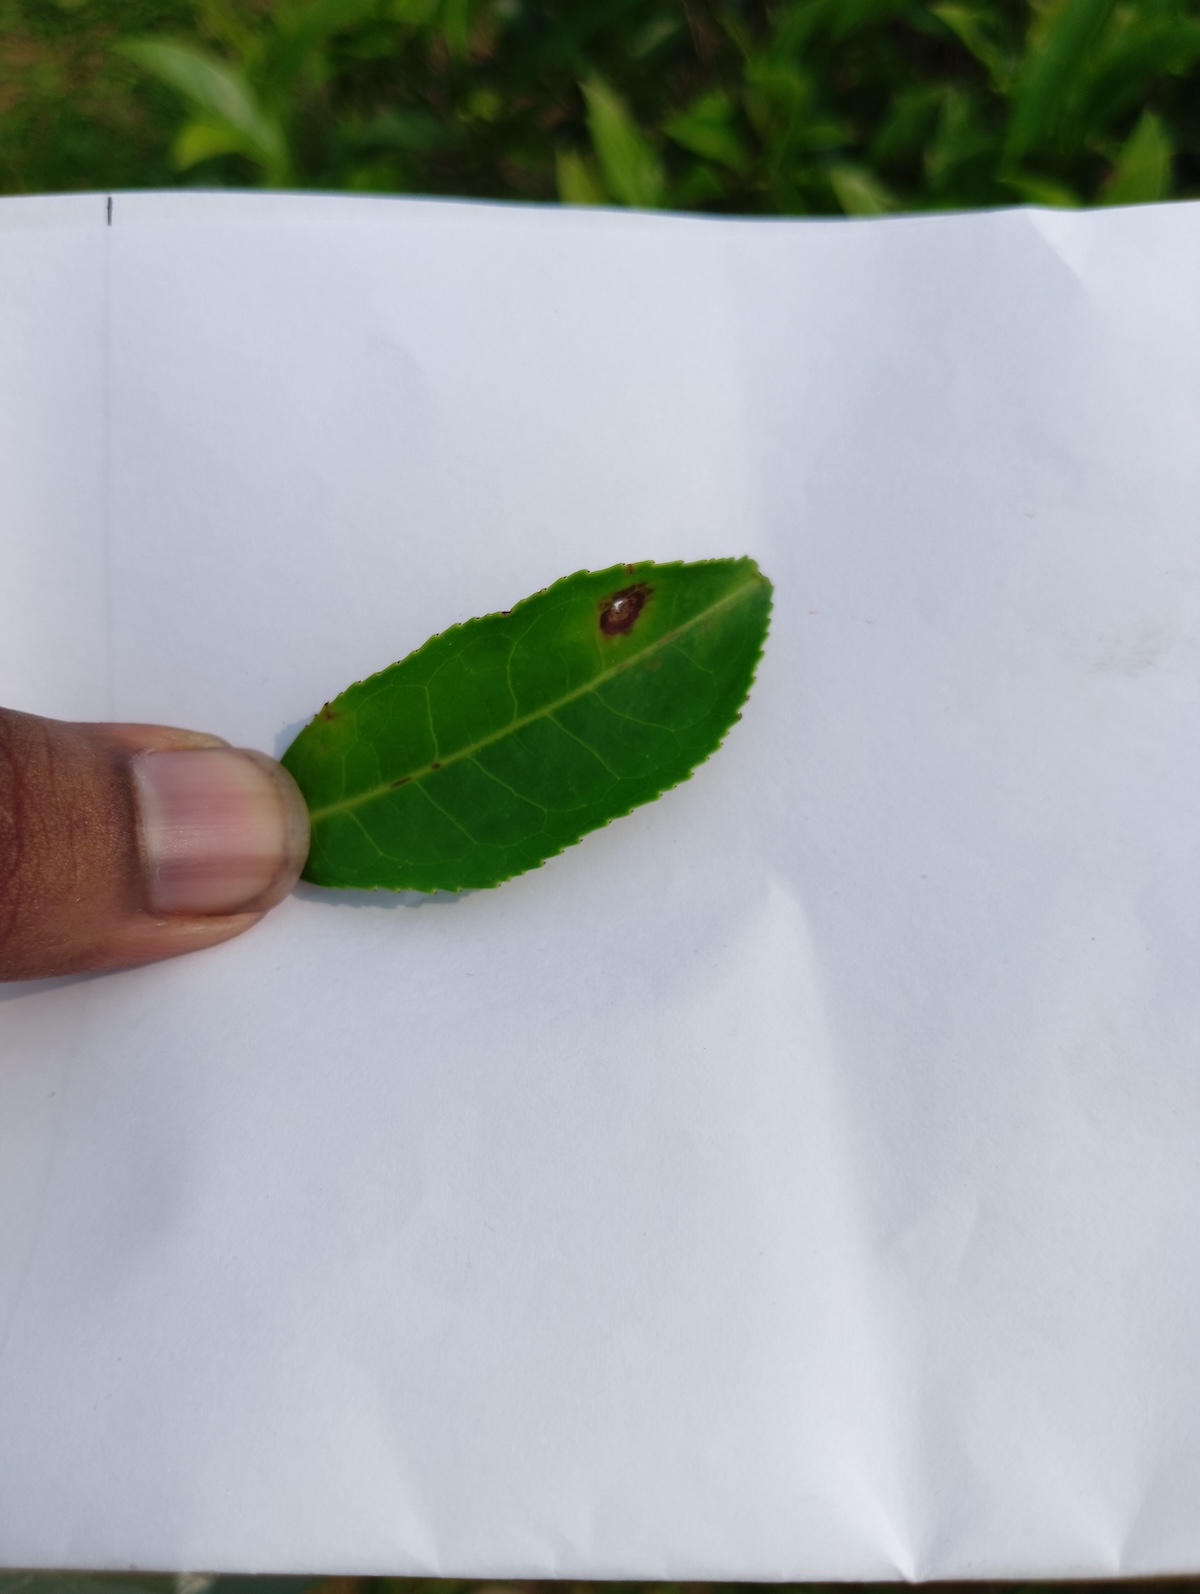
Label: Gray Blight